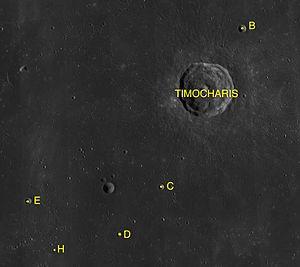
Timocharis est un cratère d'impact lunaire situé dans la mer des Pluies. Il est entouré à l'ouest par le cratère Lambert, de dimensions comparables, et à l'est par le couple Feuillée et Beer, deux cratères plus petits et pratiquement identiques. Au nord se trouve une chaîne de petits cratères nommée Catena Timocharis.